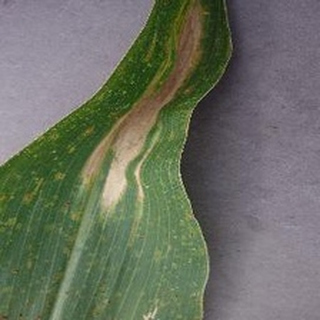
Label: corn_northern_leaf_blight